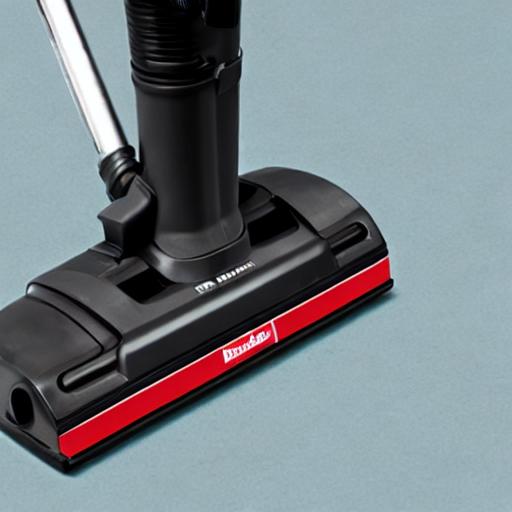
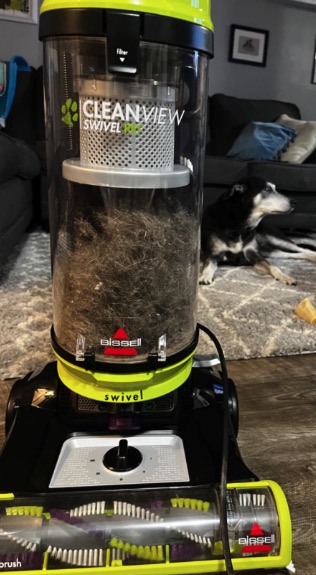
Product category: items_vacuum
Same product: no